Good Thunder, Minnesota

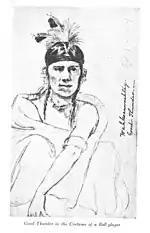
Good Thunder, after whom the town is named

Originally, this area was a part of the Winnebago Reservation from 1855 to 1859. John Graham established a hotel in what is now the town in 1870. When the railroad arrived in Minnesota, the town began as an agricultural commerce center.